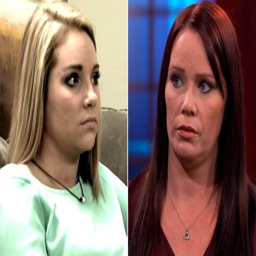
a teenage girl hates her mum on show